Traditional African religions

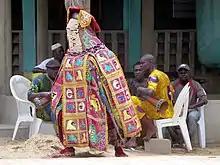
Traditional Vodun dancer enchanting gods and spirits, in Ganvie, Benin

Traditional African religion, like most other ancient traditions around the world, were based on oral traditions. These traditions are not religious principles, but a cultural identity that is passed on through stories, myths and tales, from one generation to the next. The community, one’s family, and the environment, play an important role in one's personal life. Followers believe in the guidance of their ancestors spirits. Among many traditional African religions, there are spiritual leaders and kinds of priests. These individuals are essential in the spiritual and religious survival of the community. There are mystics that are responsible for healing and 'divining' - a kind of fortune telling and counseling, similar to shamans. These traditional healers have to be called by ancestors or gods. They undergo strict training and learn many necessary skills, including how to use natural herbs for healing and other, more mystical skills, like the finding of a hidden object without knowing where it is. Traditional African religions believe that ancestors maintain a spiritual connection with their living relatives. Most ancestral spirits are generally good and kind. Negative actions taken by ancestral spirits are to cause minor illnesses to warn people that they have gotten onto the wrong path.